Royal Commission on Animal Magnetism

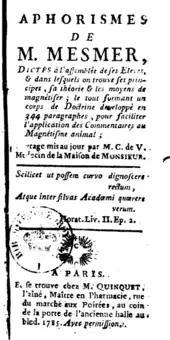
Caullet de Veaumorel's "Aphorismes of M. Mesmer"

The Commissioners (Bailly, 1784, p. 15) stressed that, because they had been specifically charged with determining whether (or not) d'Eslon's "magnetic fluid" actually existed in some substantial form, and because it was obvious that, in order to unequivocally settle the "uncertain" and "misleading" issue of whether there were real "cures" of "real" diseases from d'Eslon's therapeutic interventions, and whether any such "cures" were entirely the "effects" of d'Eslon's treatment, "and nothing else" – and even if the Commissioners were able "to strip from these therapeutic effects all of the illusions which might be involved with them" – any such determination would require an "infinity of cures", supported by the "experience of several centuries". And, further, given the specified goal of the commission, the significance of whatever its findings might be, and the obligation to produce its Report "promptly", the Commissioners considered that,